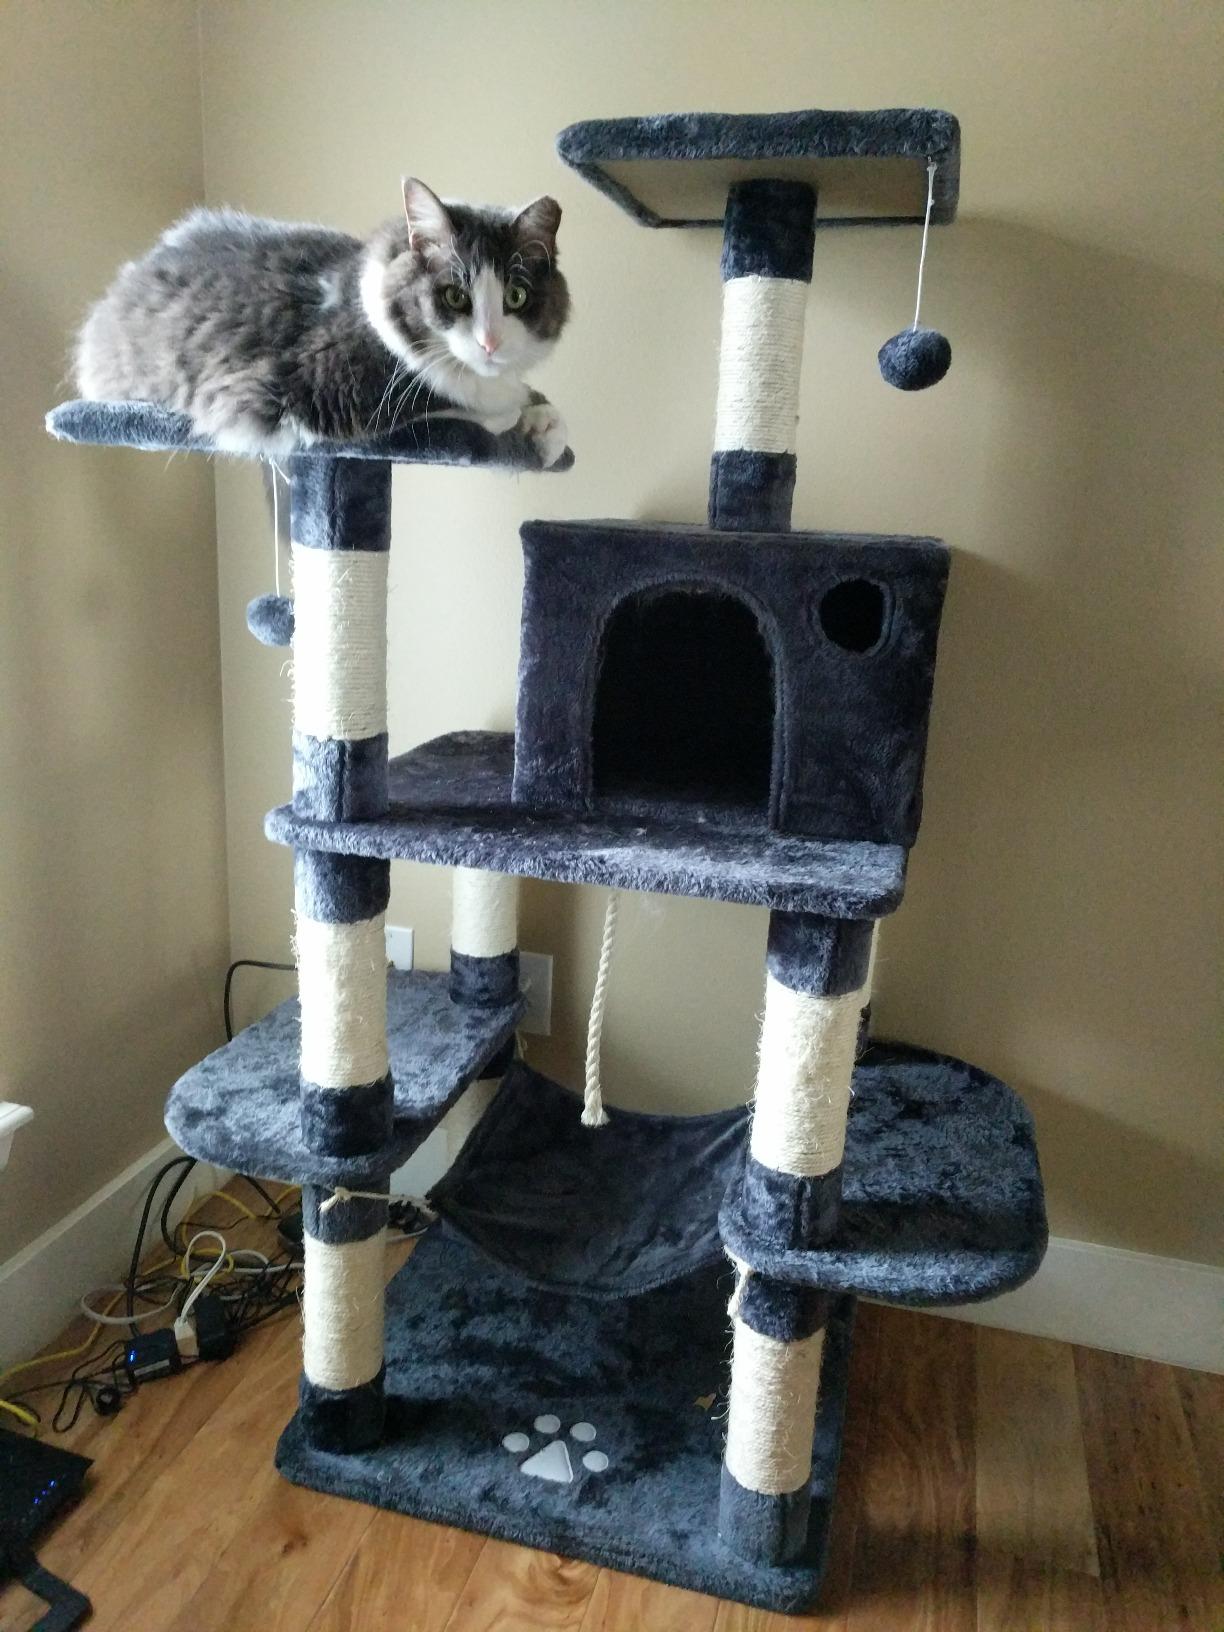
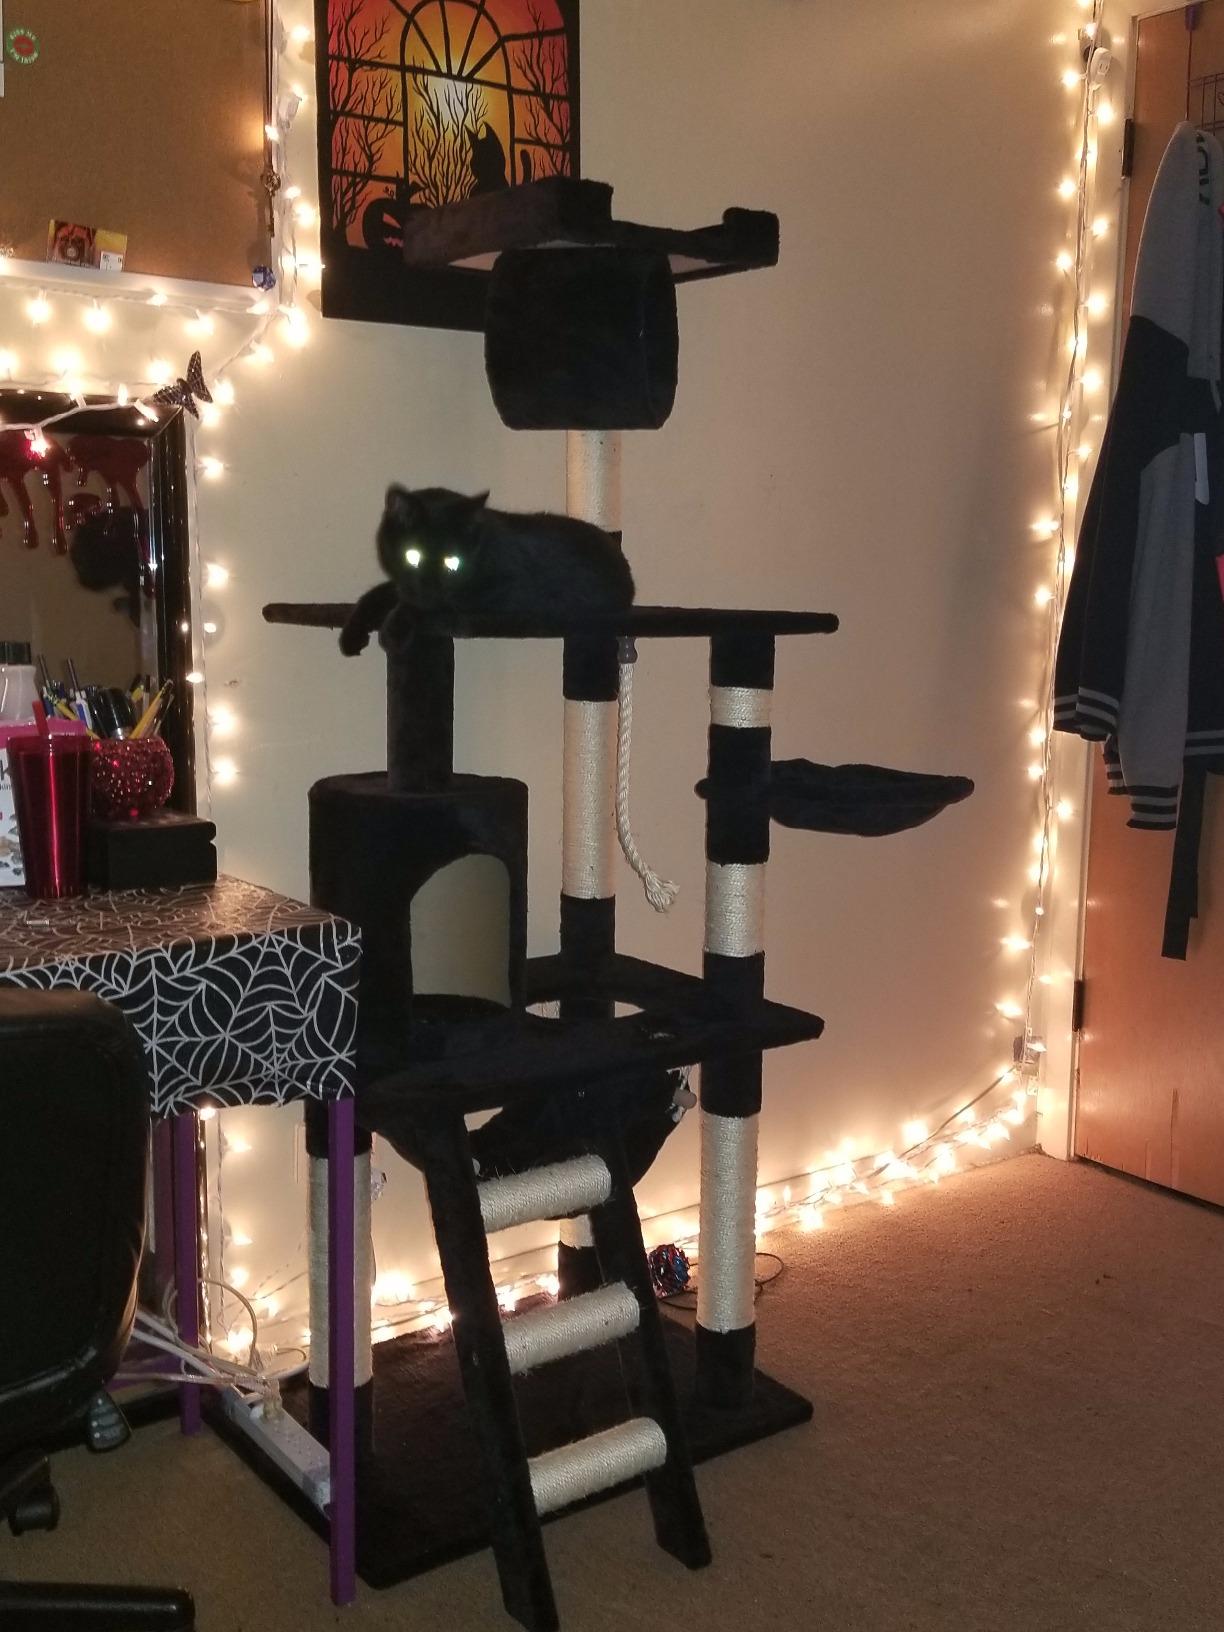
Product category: items_cat tree
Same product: no